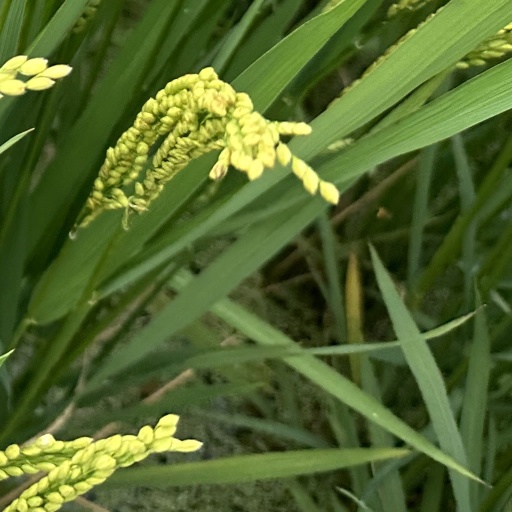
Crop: rice